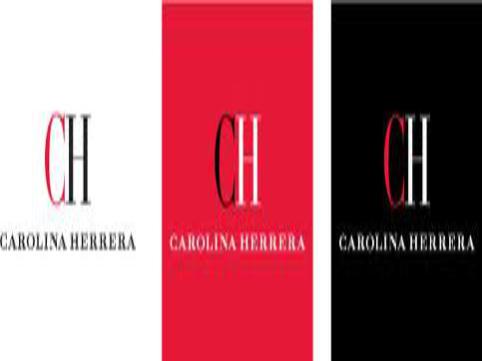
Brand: Carolina Herrera
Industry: Necessities